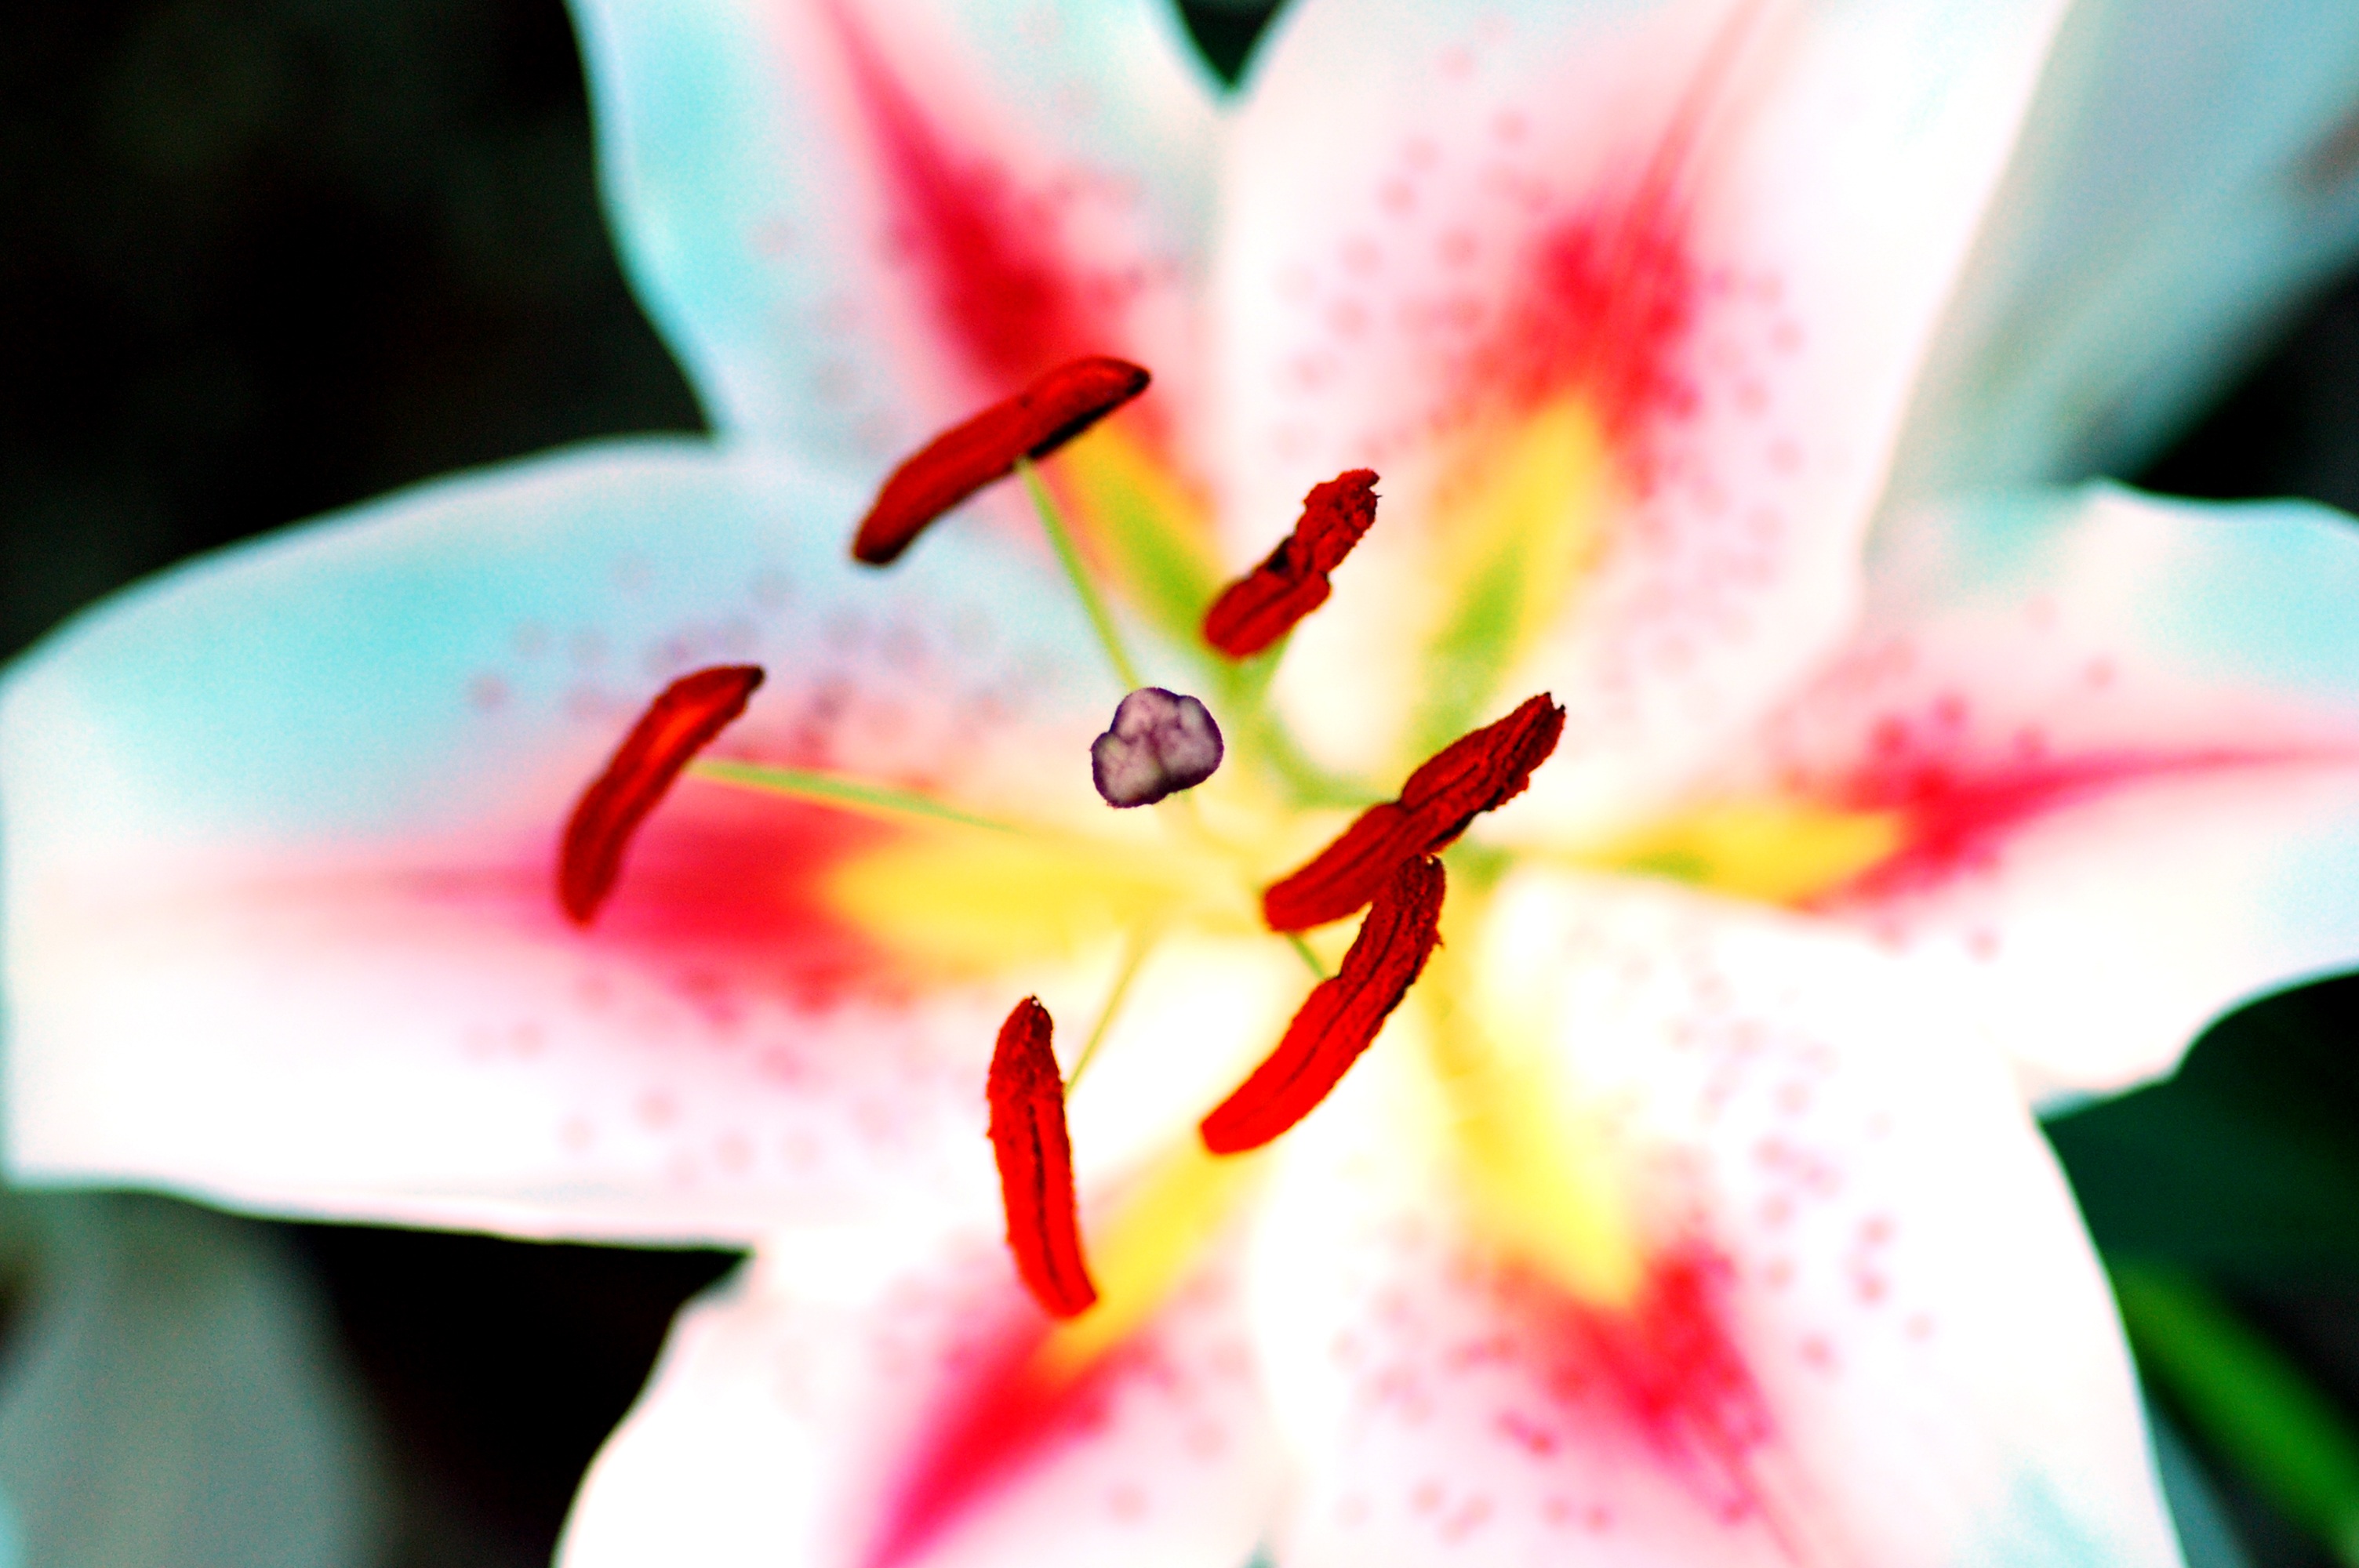
blossom, plant, photography, leaf, flower, petal, pollen, red, macro, botany, pink, flora, thailand, close up, lily, macro photography, flowering plant, plant stem, land plant